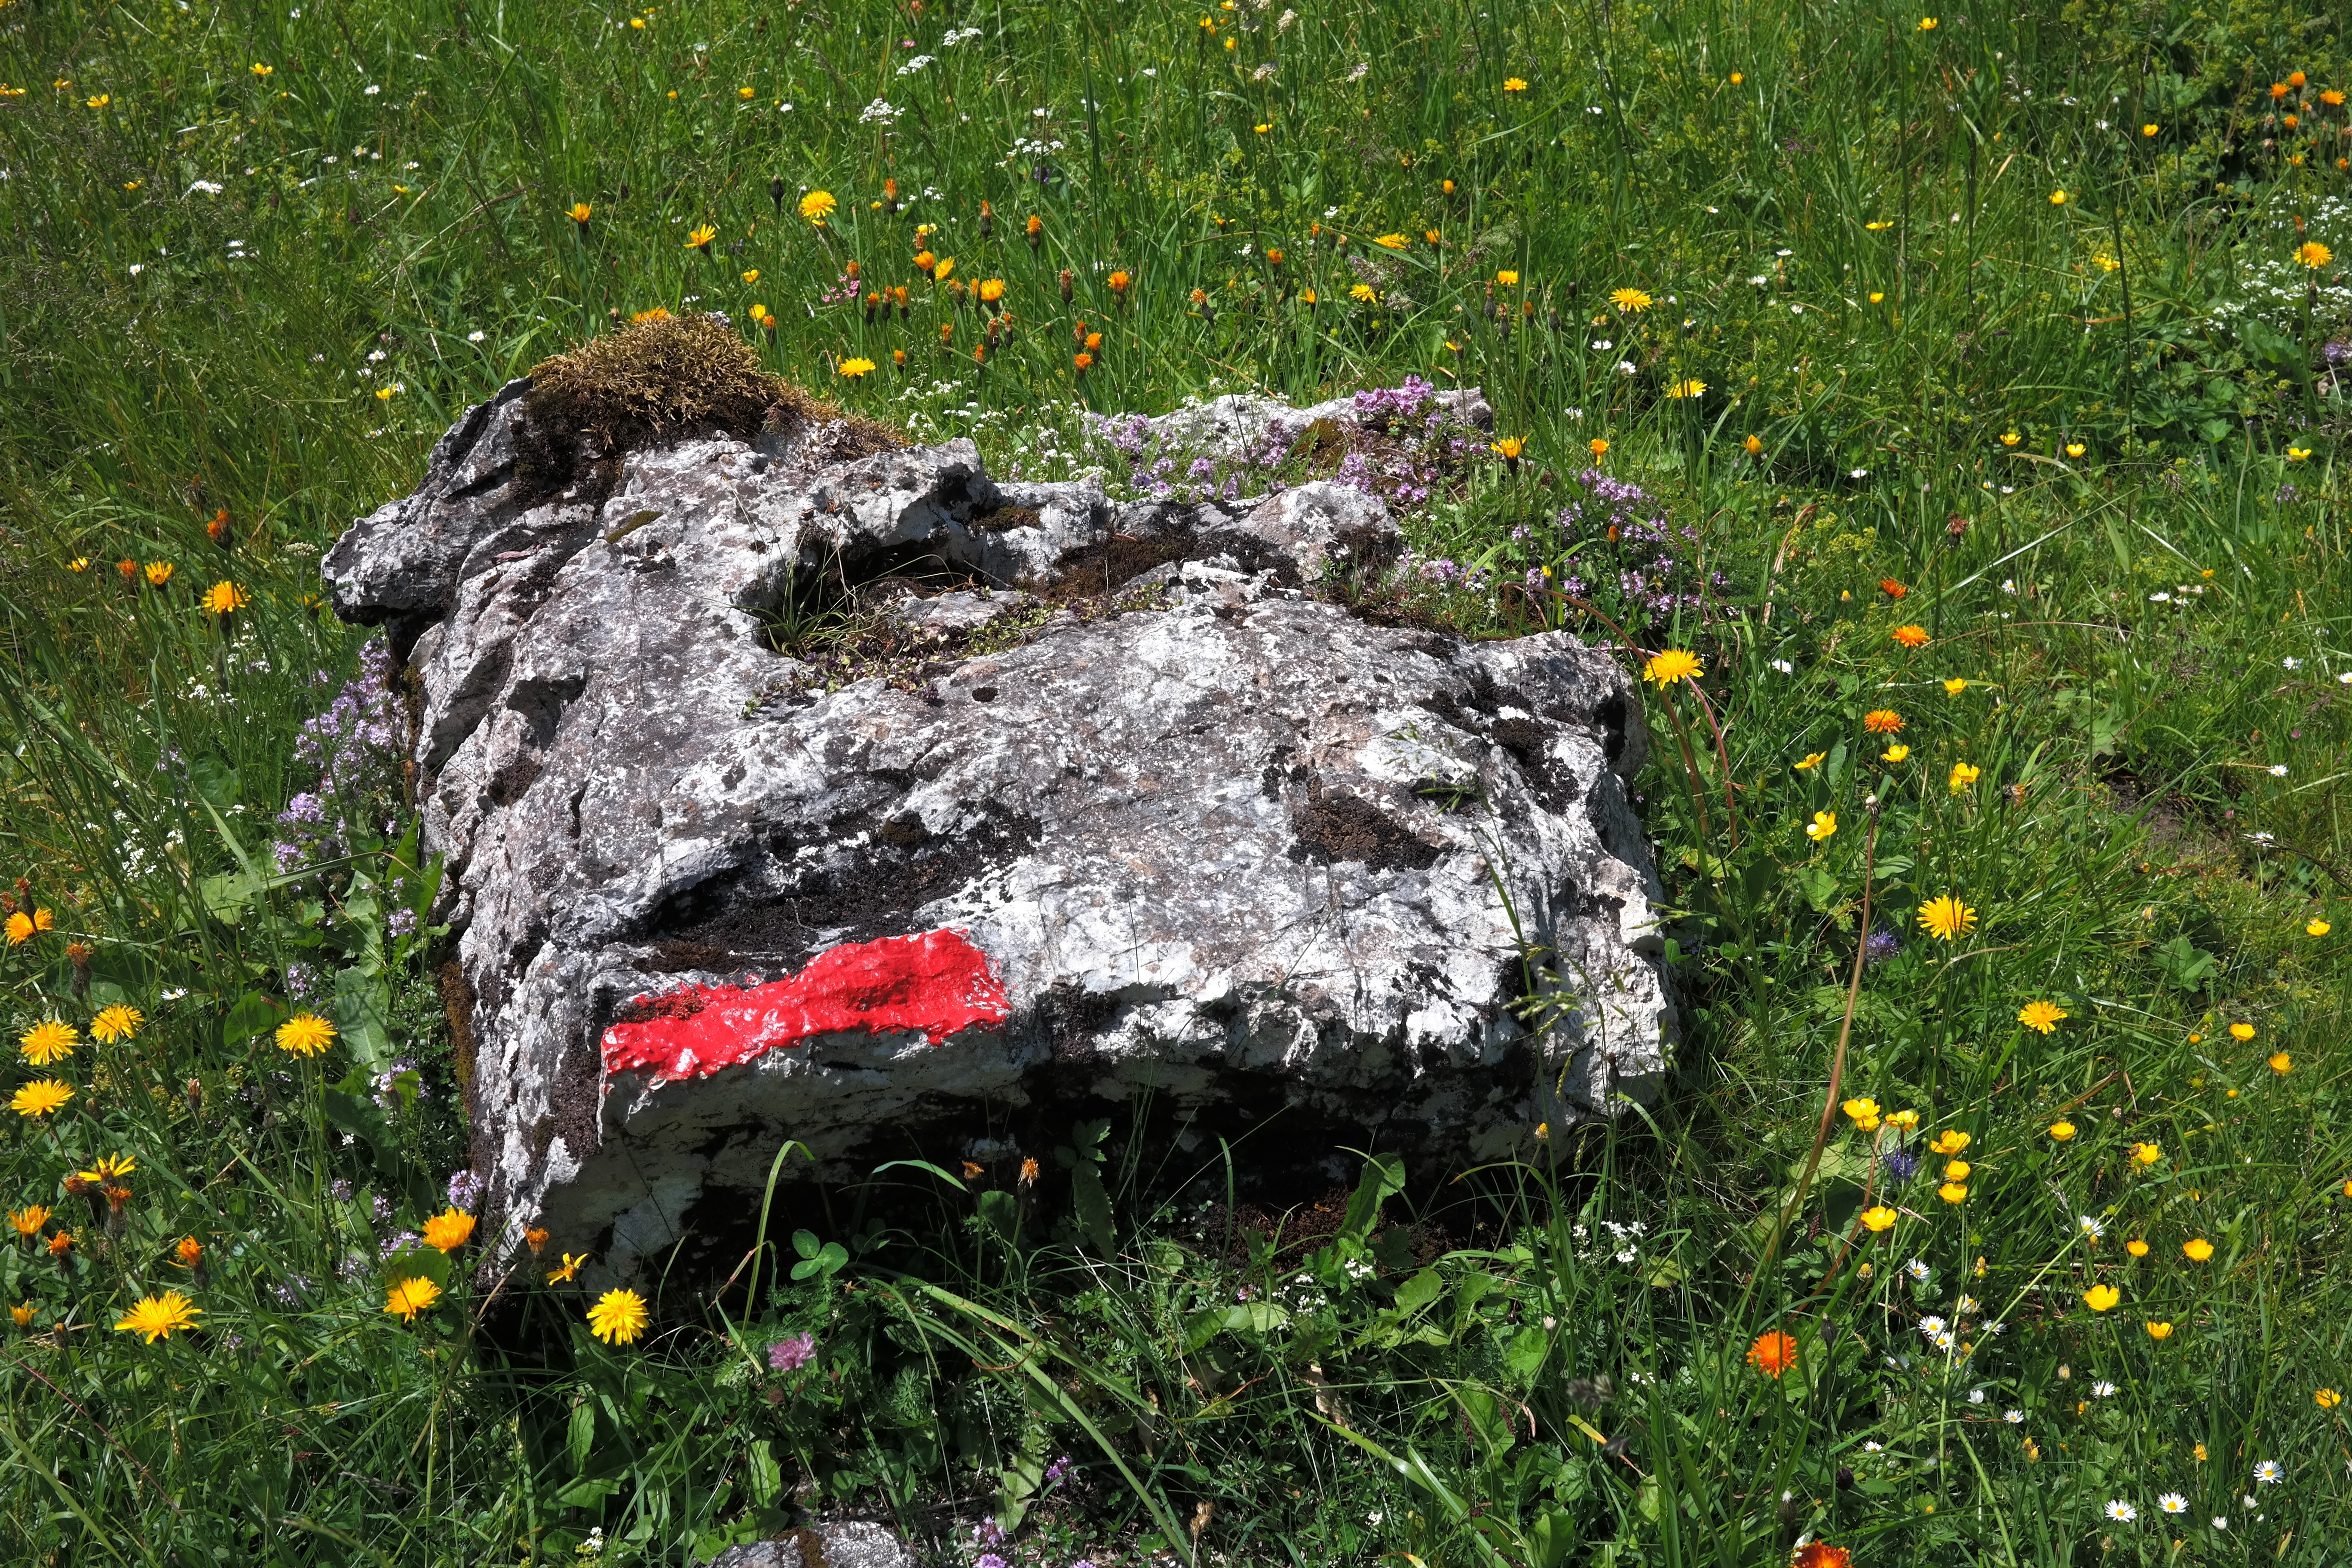
tree, nature, grass, rock, plant, lawn, meadow, leaf, flower, green, autumn, soil, garden, flora, signpost, boulders, limestone, mark, habitat, waymarks, migratory character, natural environment, woody plant